Germany Valley

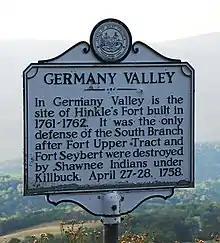
Historical marker

Germany Valley is named for the German families that were its earliest settlers. The first to arrive was the Hinkle (originally Henckel) family, which migrated from North Carolina in 1761. John Justus Hinkle Sr (1705/6 – 1778) and his wife Maria Magdelena Eschman (1710–1798), with their twelve children and their own families, came for the inexpensive farm land and relative freedom from Indian attacks. They were also attracted by the fertile limestone soils and gently rolling bottomland. They were soon joined by the Teters and by Pennsylvania Dutch families, some having migrated southwest following the ridges and through the "Valley of Virginia" from Pennsylvania's Lebanon and Lancaster counties. A few German families also moved west from Spotsylvania County, Virginia. These settlers brought the familiar custom of placing hex signs on their barns (perhaps the only section of West Virginia where these signs were once found.)